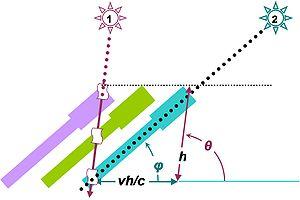
L'histoire de l'optique est une partie de l'histoire des sciences. Le terme optique vient du grec ancien τα ὀπτικά. C'est à l'origine, la science de tout ce qui est relatif à l'œil. Les Grecs distinguent l'optique de la dioptrique et de la catoptrique. Nous appellerions probablement la première science de la vision, la seconde science des lentilles et la troisième science des miroirs.
L'aberration de la lumière est un phénomène optique qui se traduit par le fait que la direction apparente d'une source lumineuse dépend de la vitesse de celui qui l'observe, de la même façon que pour un passager d'un véhicule qui se déplace par exemple à l'horizontale, la pluie semble tomber depuis une direction située vers l'avant, et non selon la verticale. L'astronome James Bradley découvrit le phénomène en 1725 en étudiant les variations de la position apparente de l'étoile γ Draconis. Il lui fallut près de deux ans avant de comprendre ce phénomène et le publier. Il fournit ainsi la première confirmation scientifique de la rotation de la Terre autour du Soleil par l'observation des étoiles.